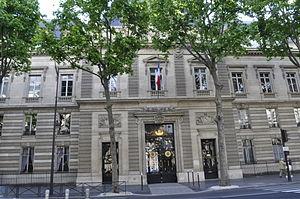
231, boulevard Saint-Germain, Paris 7e siège de l'État-major des armées, de l'État-major de l'armée de terre ...
L'Hexagone Balard, ou site Balard, communément appelé « Balard », est un ensemble immobilier regroupant des états-majors des Forces armées françaises, à Paris. Ce regroupement, initié en décembre 2007 par Hervé Morin, alors ministre de la Défense, s'effectue en 2015, près de la place Balard dans le 15ᵉ arrondissement, à la limite sud-ouest de la capitale, non loin de l'hôpital européen Georges-Pompidou et de l'héliport de Paris - Issy-les-Moulineaux. Le site est nommé hexagone en référence à la géographie de la France métropolitaine et sur le modèle du « Pentagone américain ». Son commandement militaire est assuré par le major général des armées.
L'îlot Saint-Germain est un îlot urbain situé dans le quartier des Invalides, dans le 7ᵉ arrondissement de Paris, au cœur de l'ancien faubourg Saint-Germain. À partir du XIXᵉ siècle il a commencé à concentrer les sièges de divers services de la Défense nationale, notamment le 231 boulevard Saint-Germain pour l'état-major des armées.
En France, le ministère des Armées est l'administration responsable de la préparation et de la mise en œuvre de la politique de défense. Elle est dirigée par le ministre, membre du gouvernement. Le chef des armées est le président de la République.